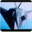
Label: airplane